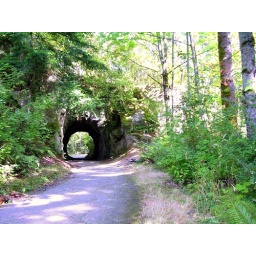
The road through the mountain in Bellingham, Washington in 2005.